Diaspora

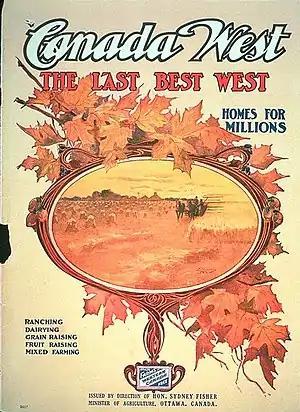
Pamphlet advertising for immigration to Western Canada,

In 1492 a Spanish-financed expedition headed by Christopher Columbus arrived in the Americas, after which European exploration and colonization rapidly expanded. Historian James Axtell estimates that 240,000 people left Europe for the Americas in the 16th century. Emigration continued. In the 19th century alone over 50 million Europeans migrated to North and South America. Other Europeans moved to Siberia, Africa, and Australasia. The properly Spanish emigrants were mainly from several parts of Spain, but not only the impoverished ones (i.e., Basques in Chile), and the destination varied also along the time. As an example, the Galicians moved first to the American colonies during the XVII-XX (mainly but not only Mexico, Cuba, Argentine and Venezuela, as many writers during the Francoist exile), later to Europe (France, Switzerland) and finally within Spain (to Madrid, Catalonia or the Basque Country).